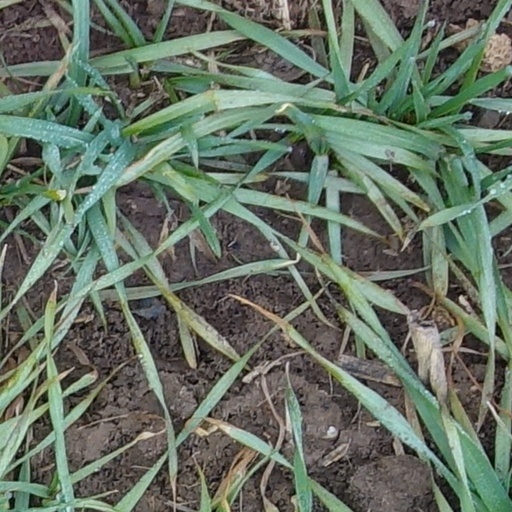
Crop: wheat